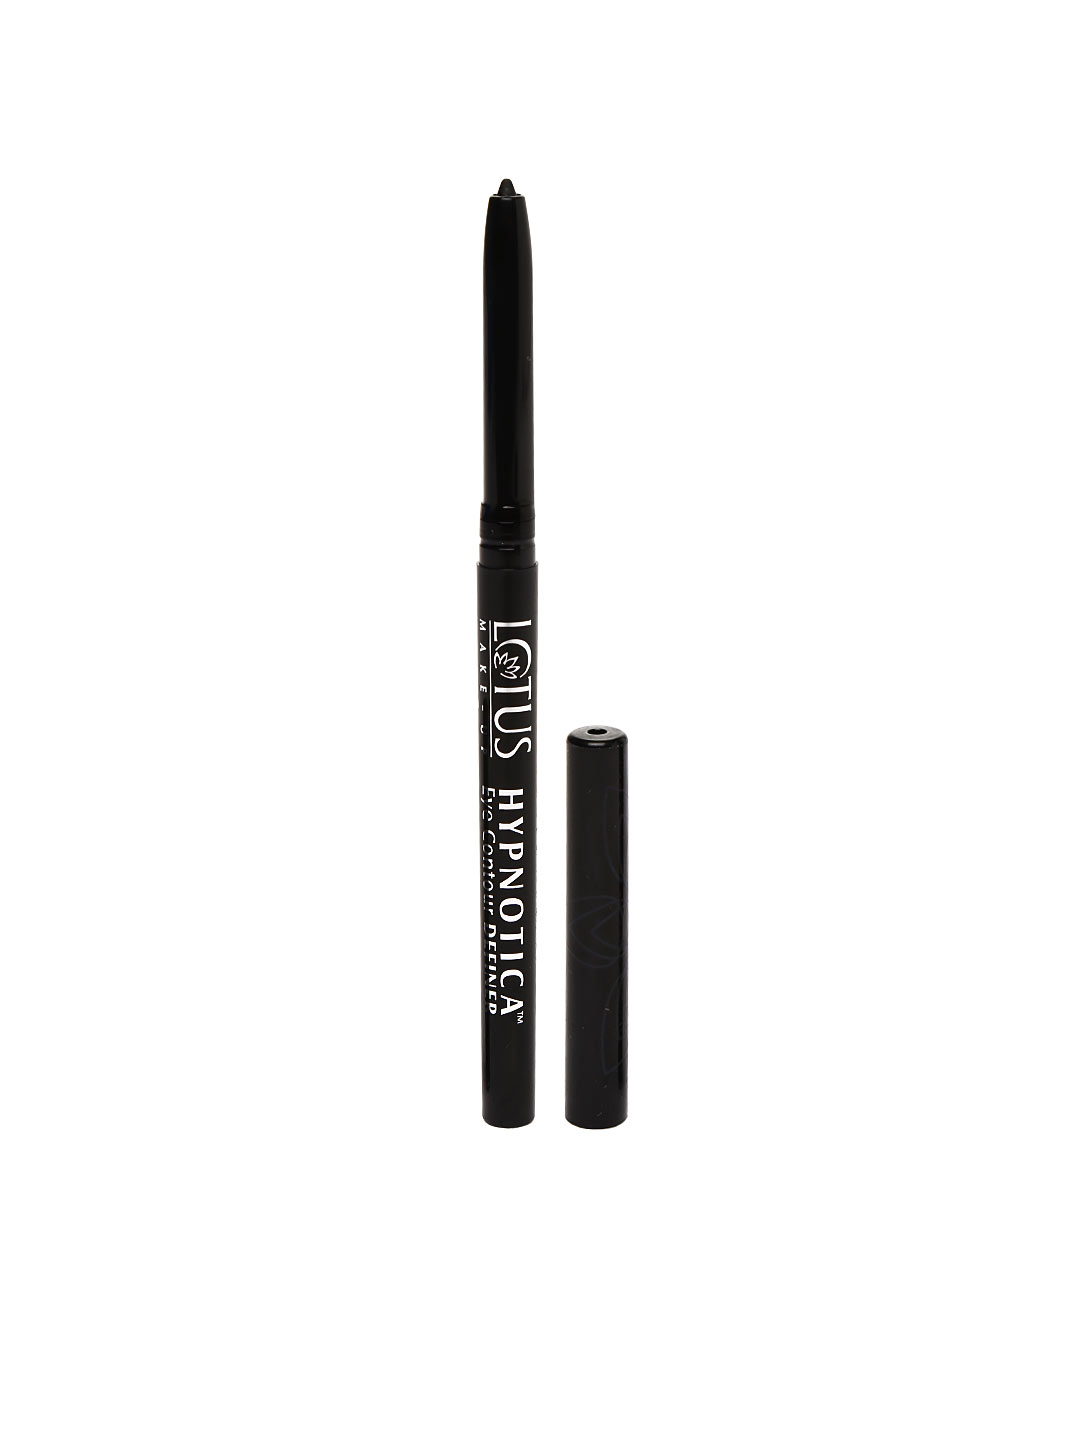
Lotus Herbals Make-Up Hypnotica Eye Contour Definer Onyx 14
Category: Personal Care / Makeup / Kajal and Eyeliner
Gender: Women
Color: Black
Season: Spring 2017
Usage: NA